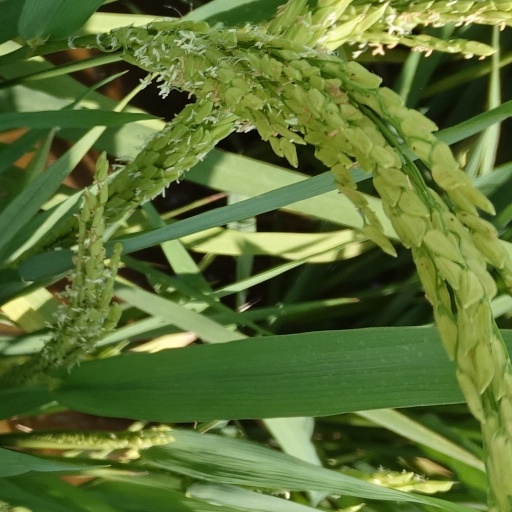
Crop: rice